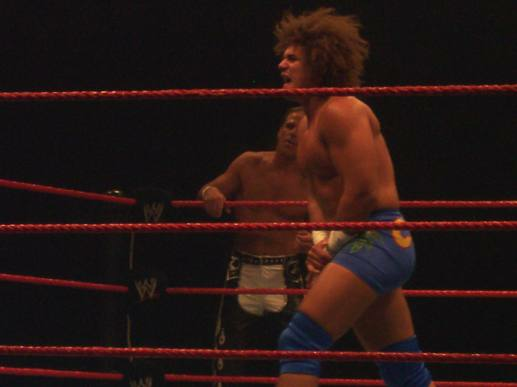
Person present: Yes